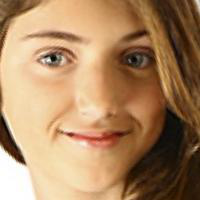
Age group: age 11-20